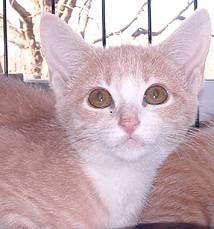
Label: cat